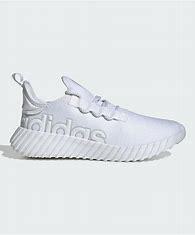
Brand: Adidas
Model: Kaptir